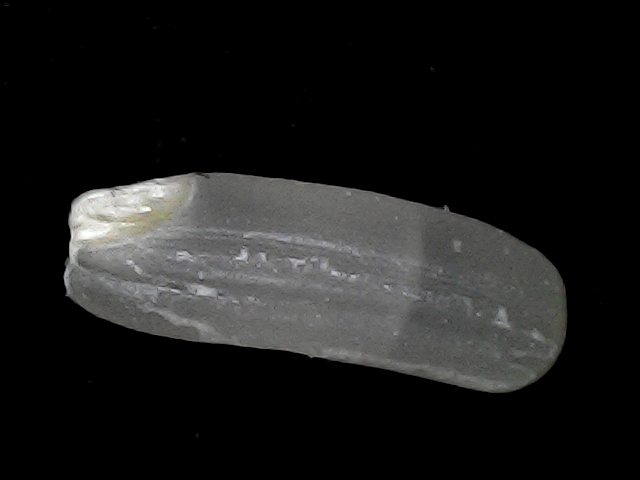
Rice variety: BD75